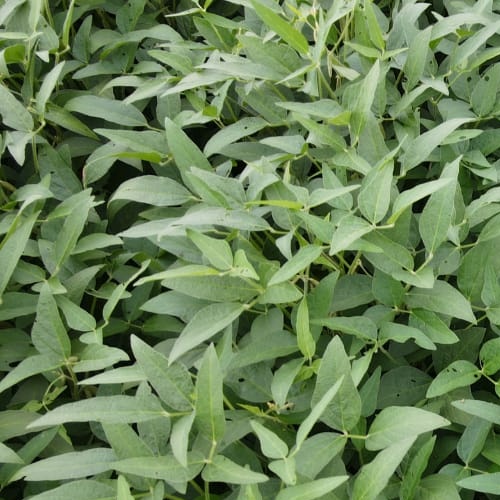
Label: Diabrotica_speciosa